Anatomical terms of bone

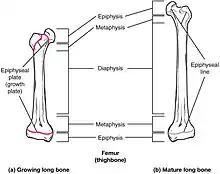
The epiphyseal plate is the area in which bone growth occurs after birth through endochondral ossification.

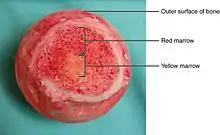
Inside of the head of femur, showing surface of the bone, red and yellow bone marrow.

The cortex of a bone is used to refer to its outer layers, and medulla used to refer to the inner surface of the bone.